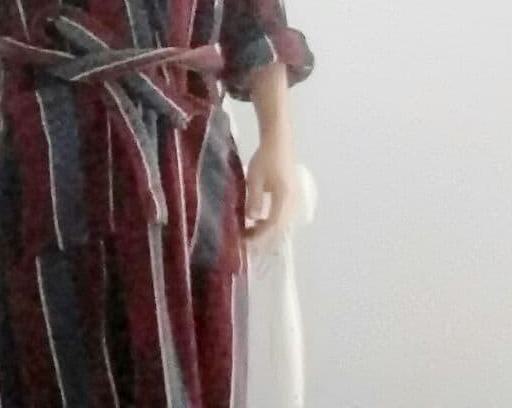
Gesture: no_gesture